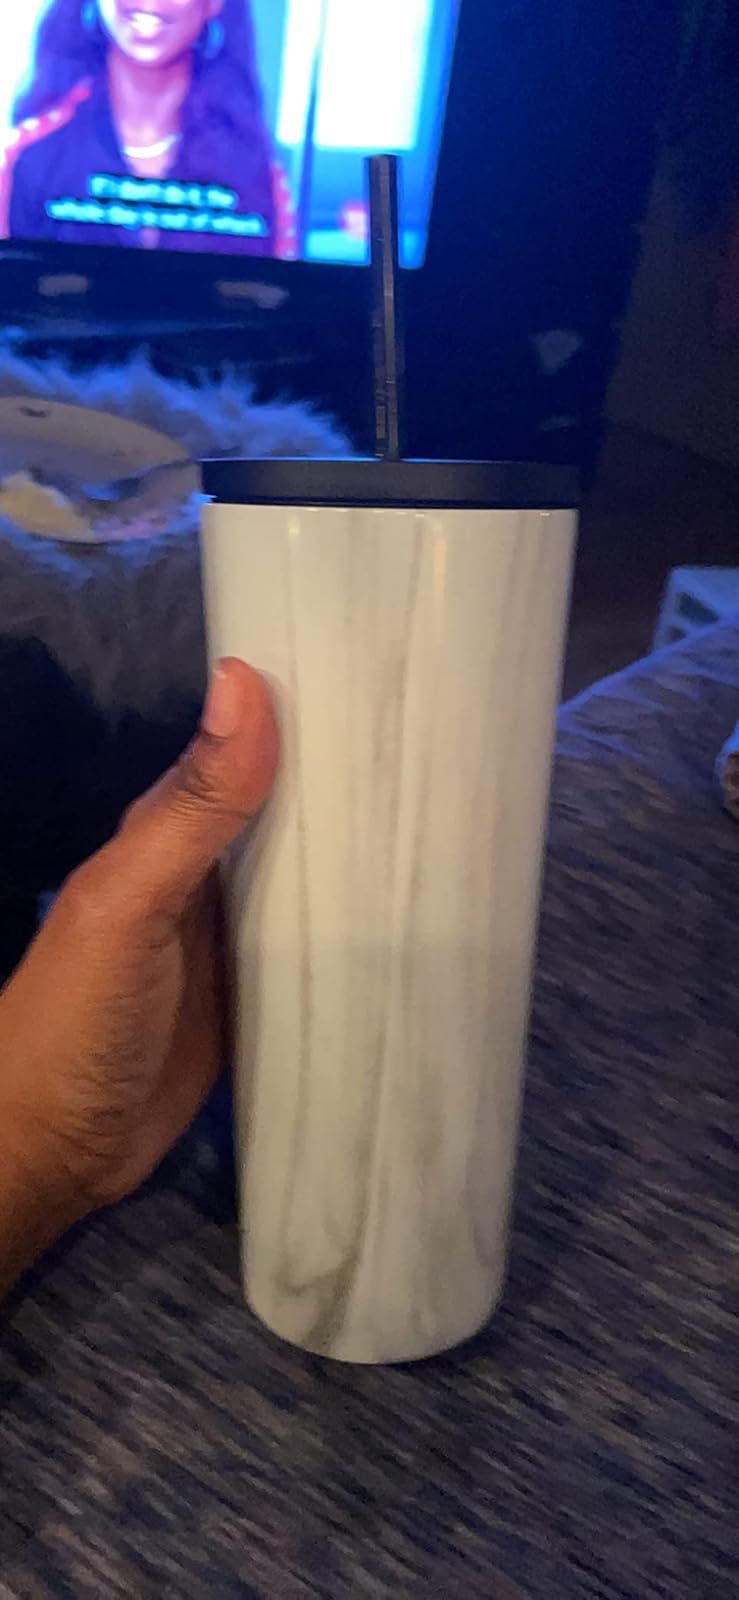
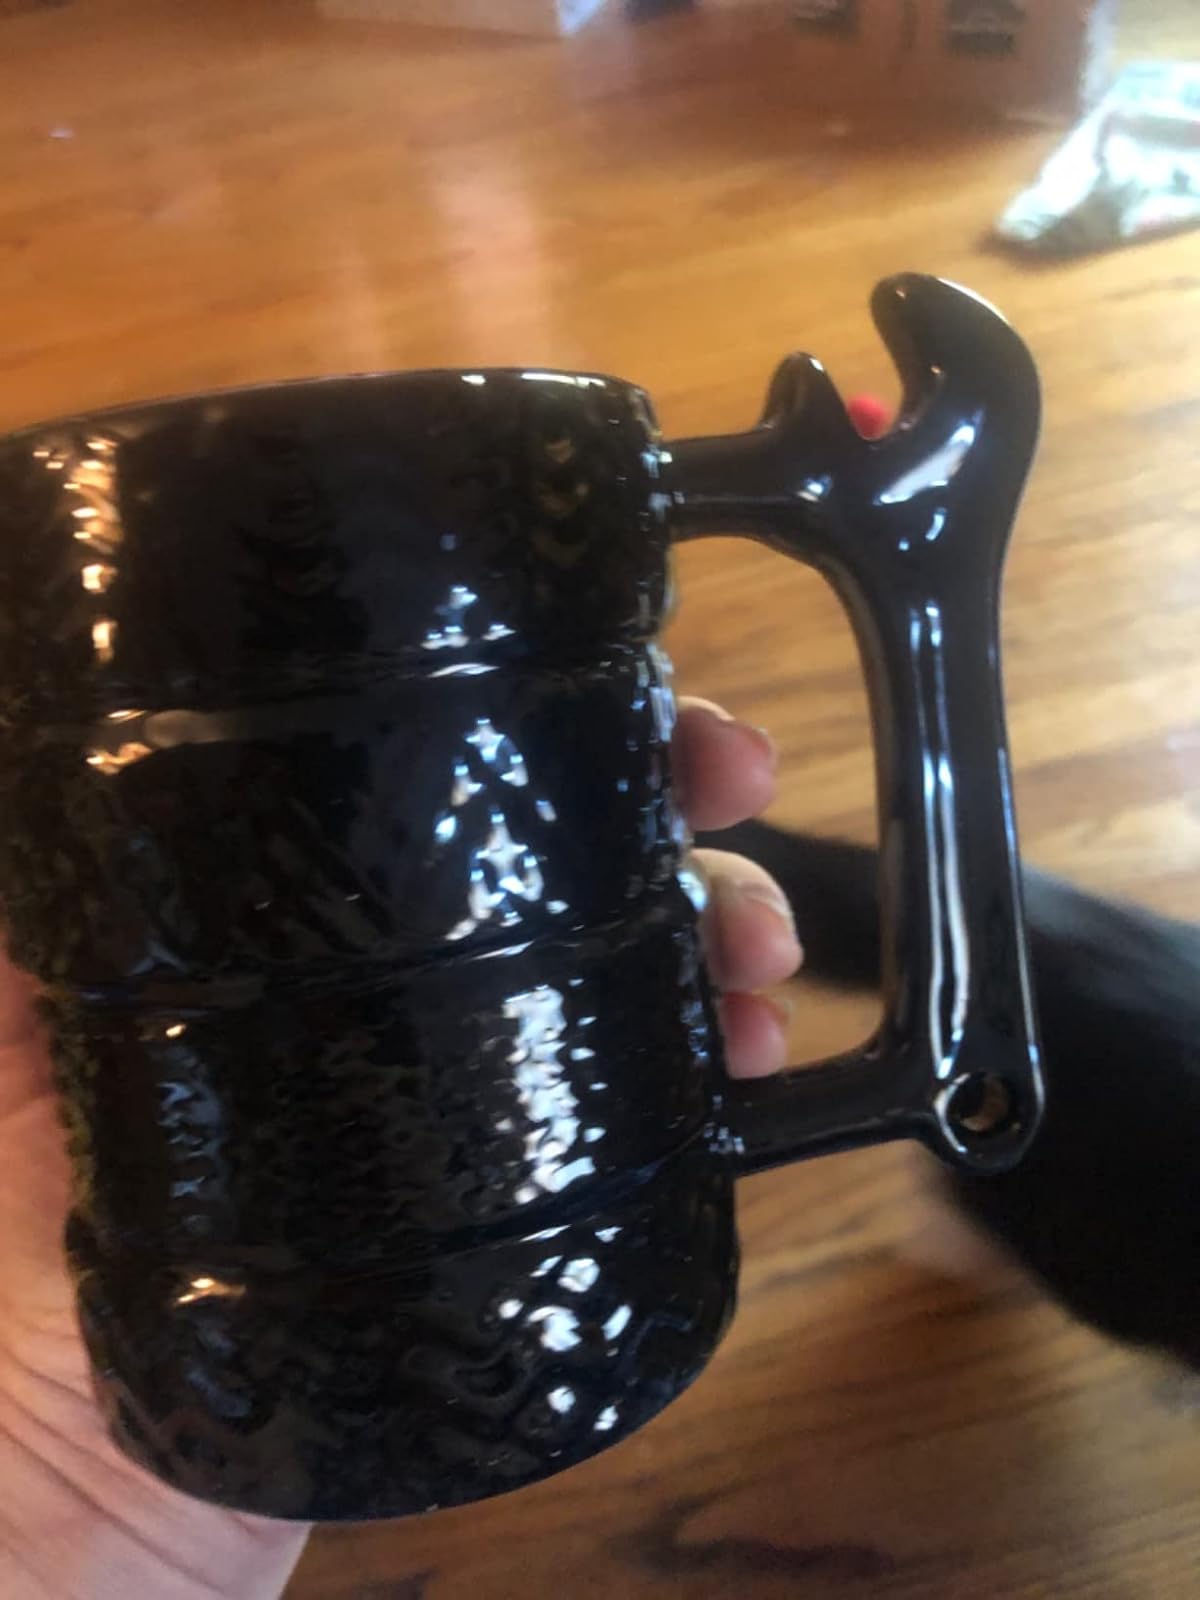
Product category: items_mug
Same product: no